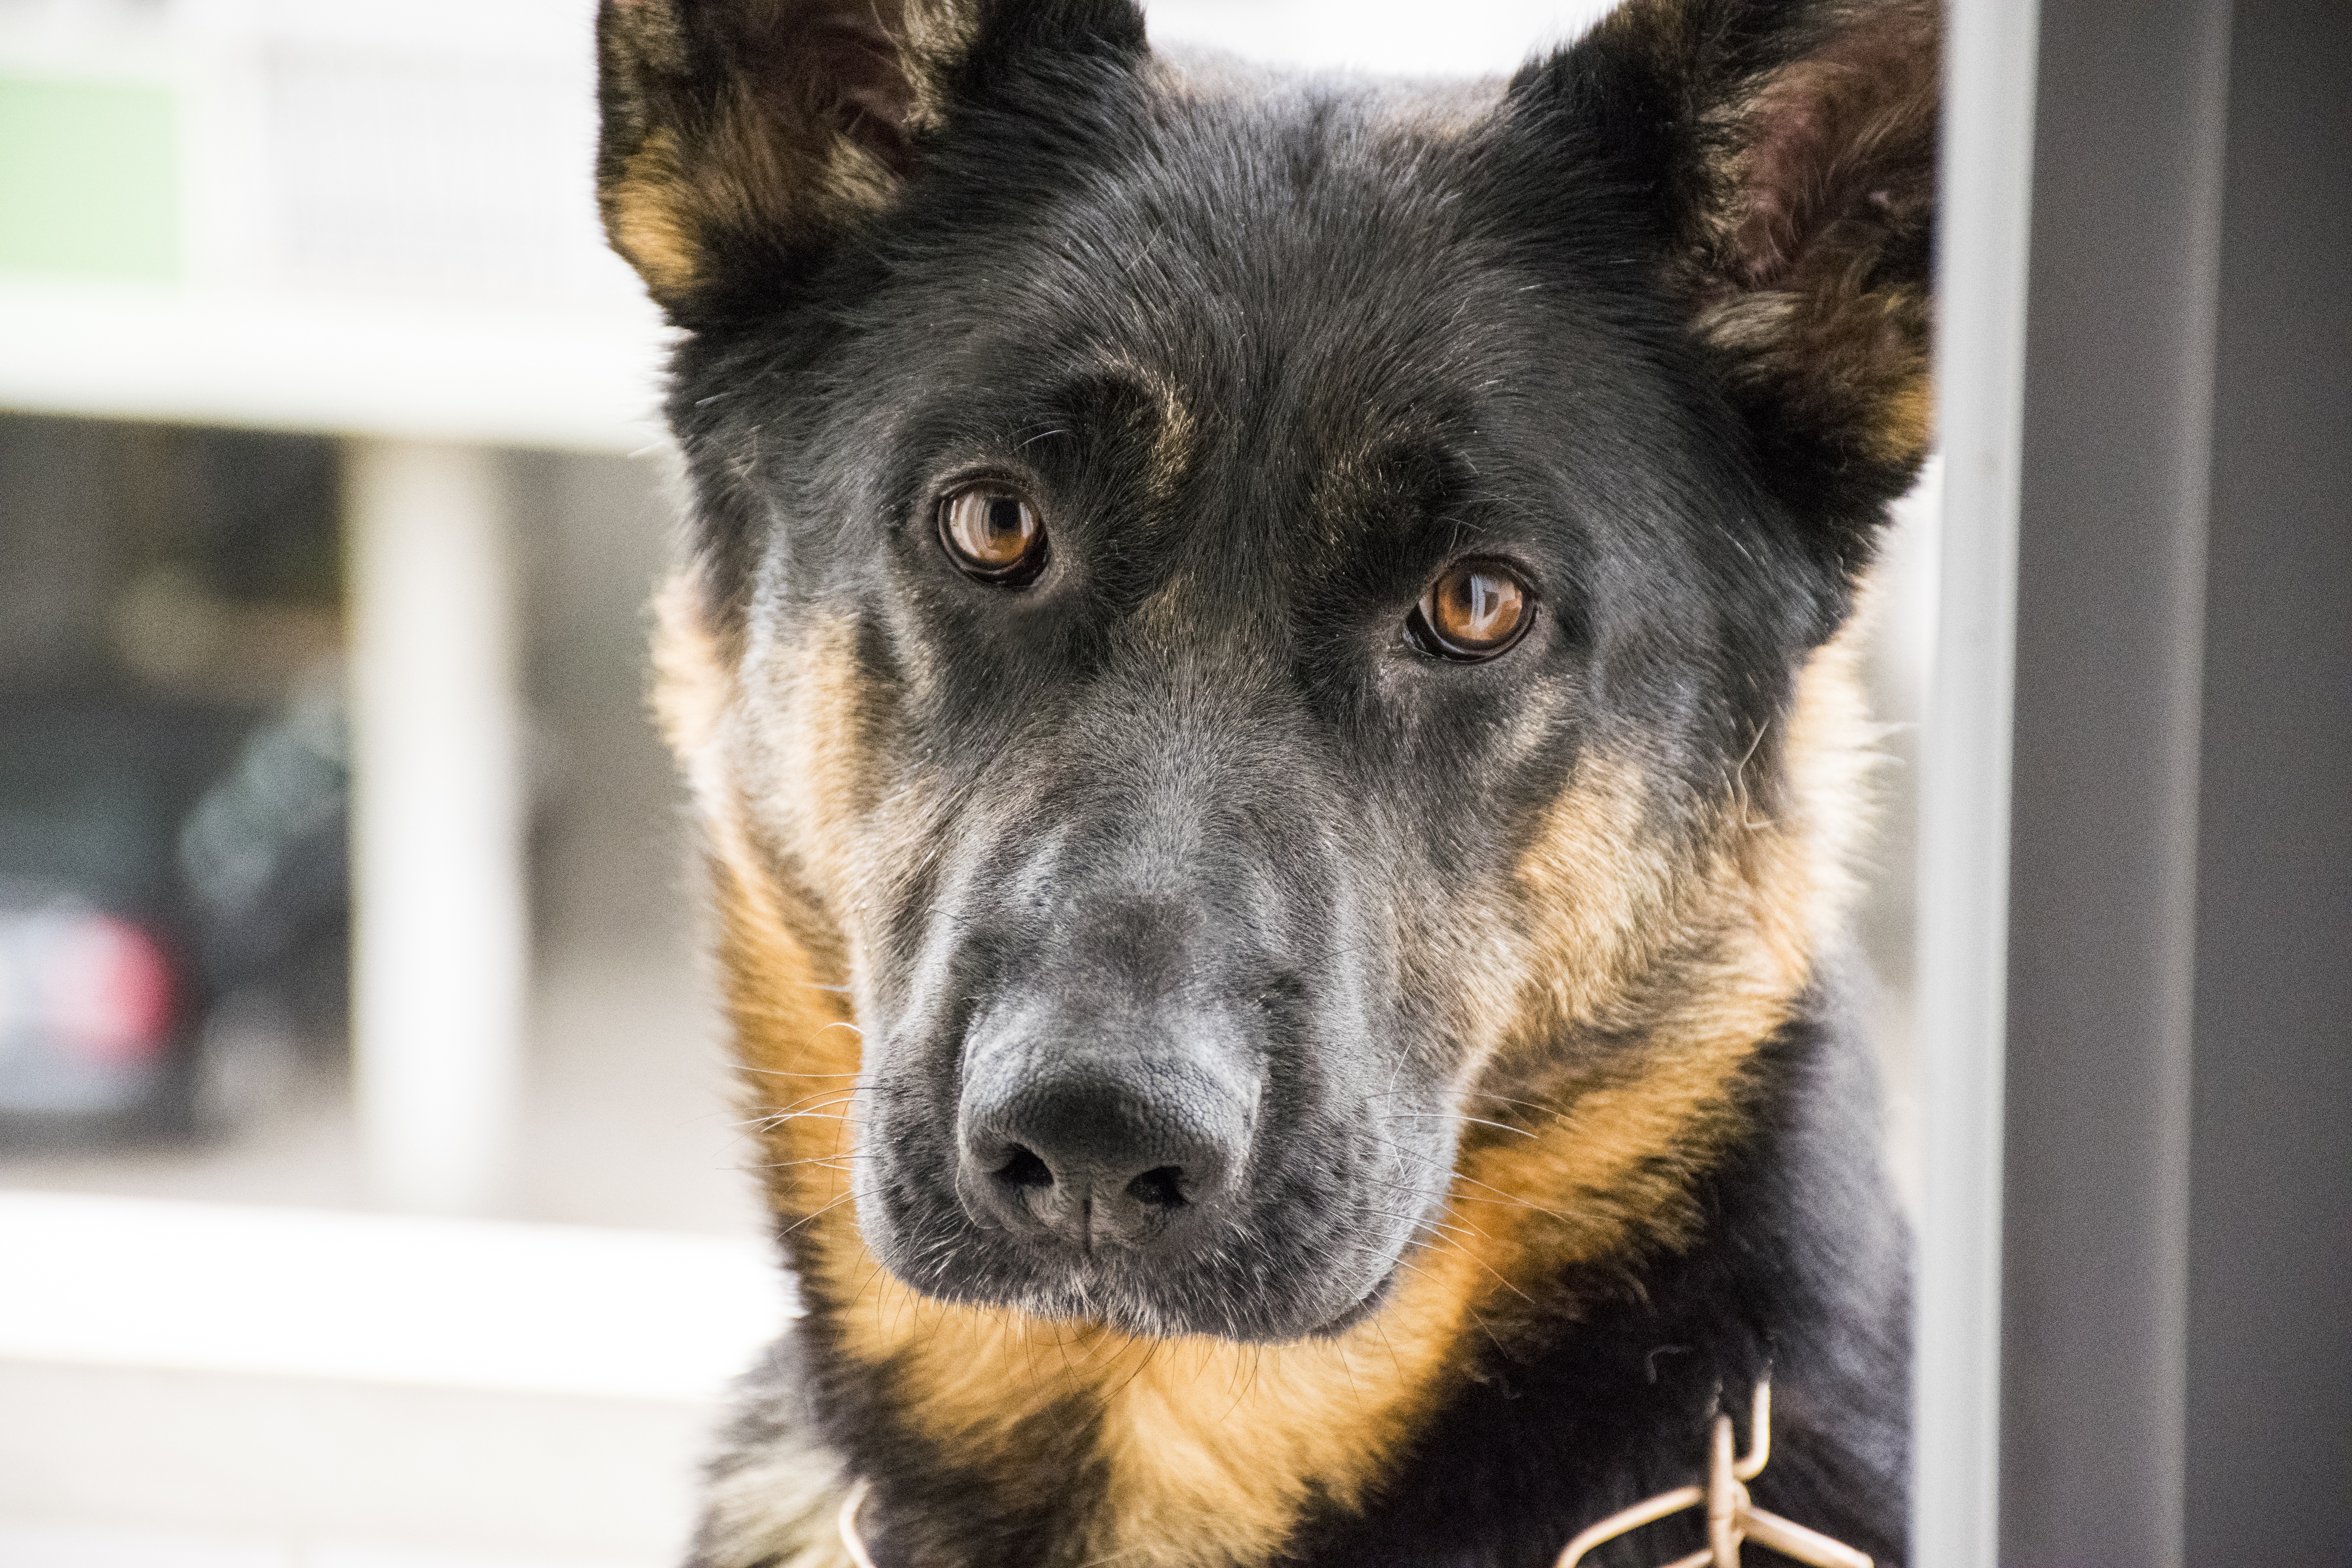
sweet, dog, animal, cute, canine, pet, portrait, mammal, friendship, shepherd, happy, vertebrate, domestic, german, dog breed, breed, companion, street dog, dog like mammal, dog breed group